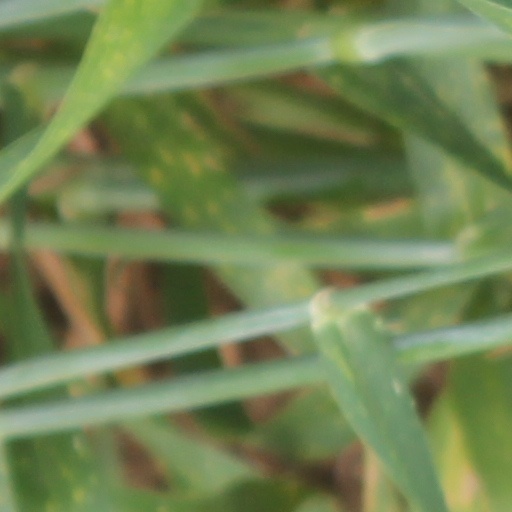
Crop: wheat